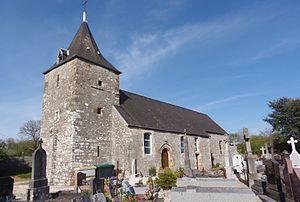
Roucamps (Normandie, France). L'église Saint-Laurent
Roucamps est une ancienne commune française, située dans le département du Calvados en région Normandie, devenue le 1ᵉʳ janvier 2017 une commune déléguée au sein de la commune nouvelle de Les Monts d'Aunay.